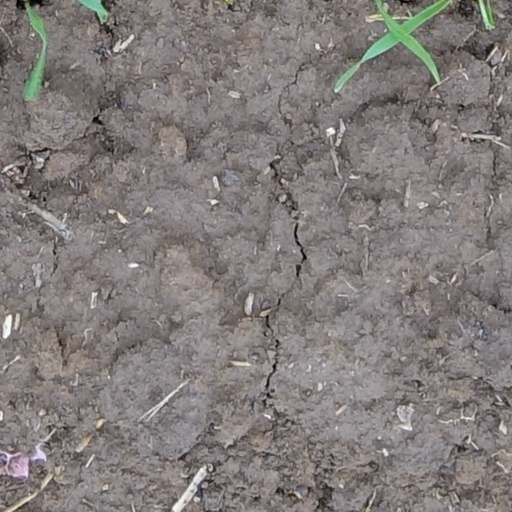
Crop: wheat